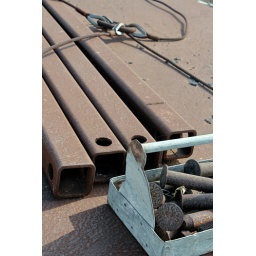
i went down a blocked off water tower near my house...this is what came of it